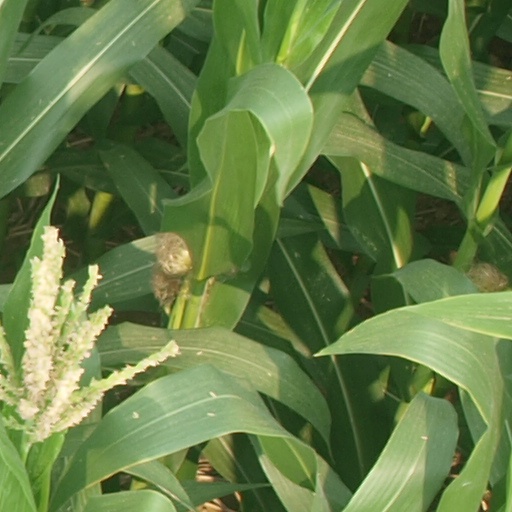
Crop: maize; corn